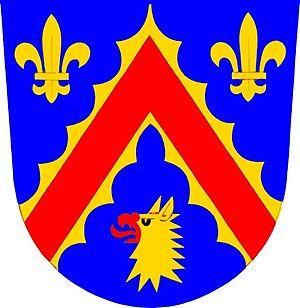
Bozkov est une commune du district de Semily, dans la région de Liberec, en République tchèque. Sa population s'élevait à 585 habitants en 2019.